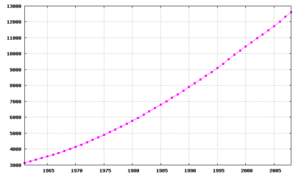
La Zambie, en forme longue la république de Zambie, en anglais Zambia et Republic of Zambia, est un pays d'Afrique australe, sans accès à la mer. Anciennement Rhodésie du Nord, elle fait partie du Commonwealth depuis son indépendance. Sa population est estimée à seize millions d'habitants en 2017. République démocratique, sa capitale est Lusaka. Son nom provient du fleuve Zambèze.